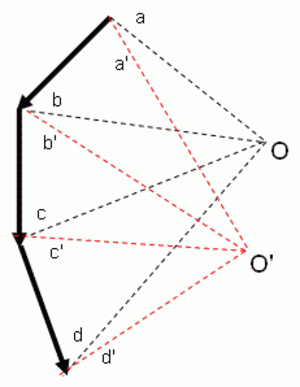
Dynamique avec deux pôles O et O' différents, donnant deux funiculaires différents.